Roy Fitzsimmons

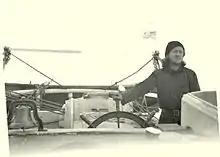
Roy at the helm of the schooner A.W.Greely, 1938

Roy G. Fitzsimmons (1916 – May 5, 1945) was an American Polar Explorer and Geophysicist. Born LeRoy Fitzsimmons, he was the youngest child of John and Alice Brown Fitzsimmons and was one of 10 children.